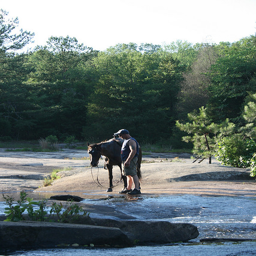
A man and his horse at a river bed.
A man that is with a horse by some water.
A man giving his horse water by a river.
A man stops at a rushing creek to give his horse some water.
a man that is standing next to a horse